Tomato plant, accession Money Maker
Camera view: bottom (45 deg); turntable rotation: 90 degrees
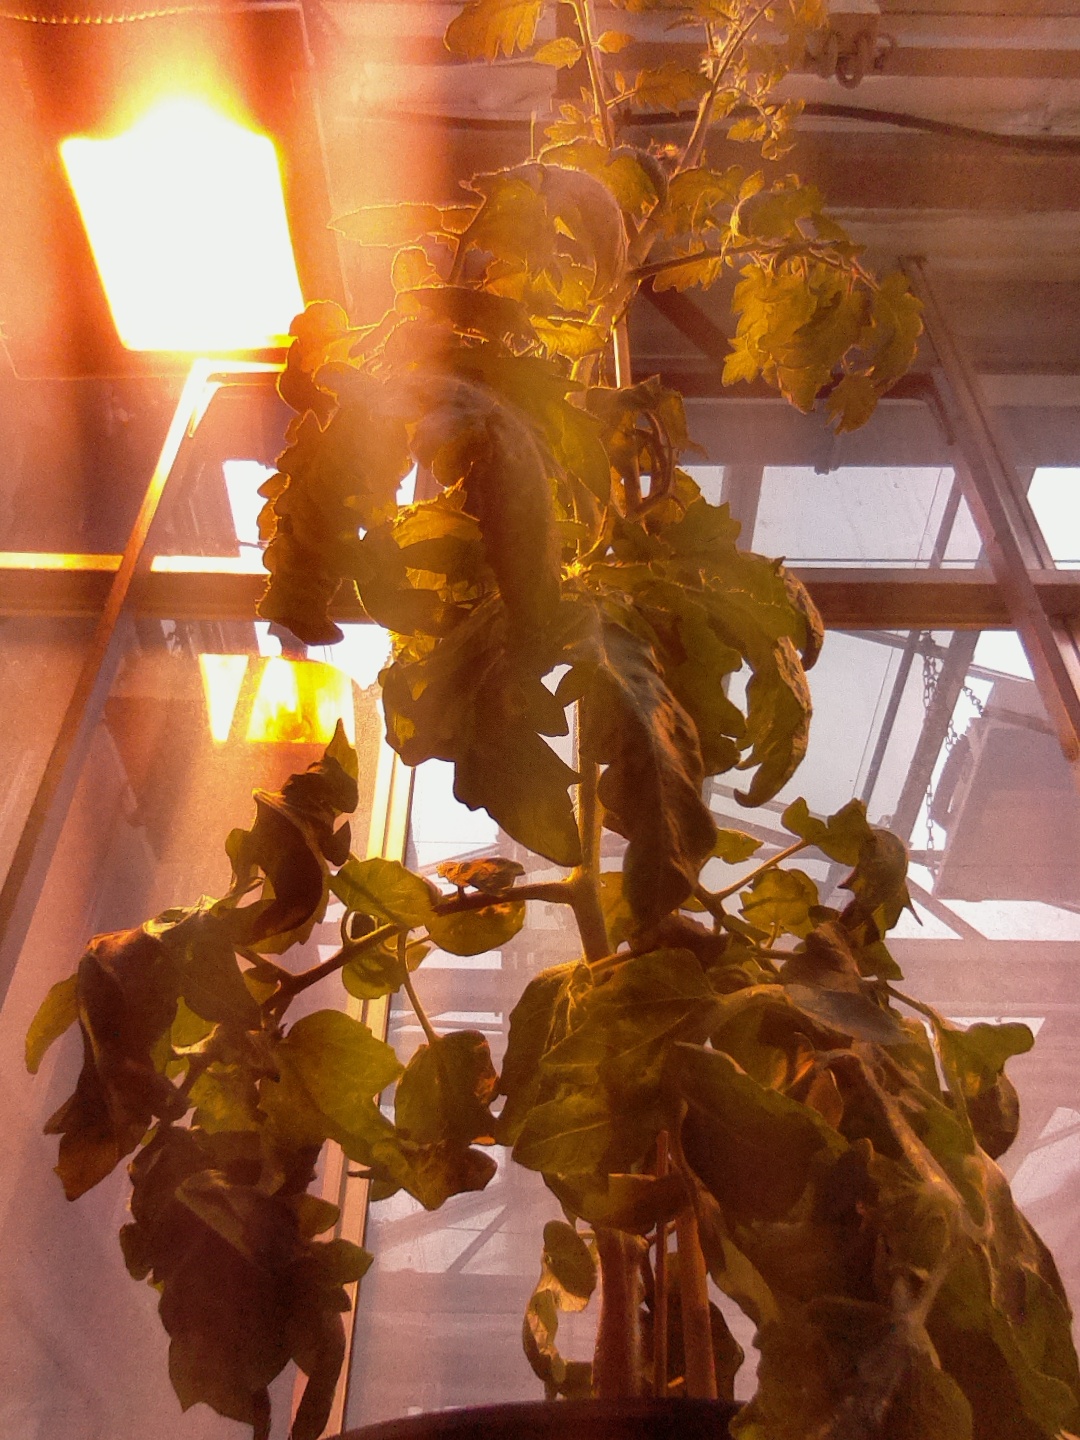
BBCH growth stage 70: Fruits at the main stem or branches visibles